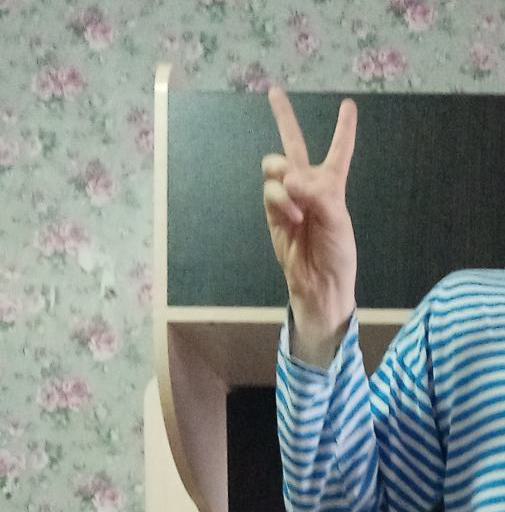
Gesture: peace